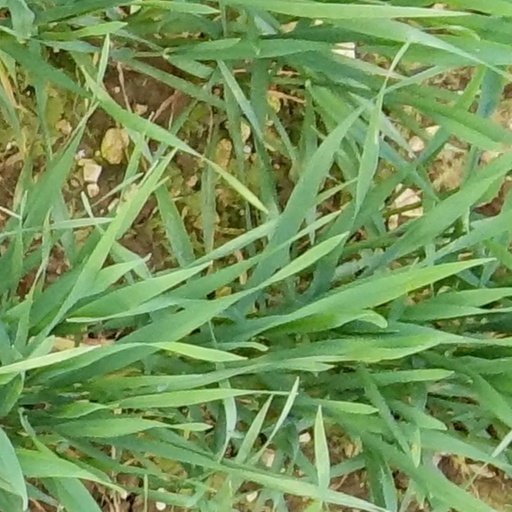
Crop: wheat